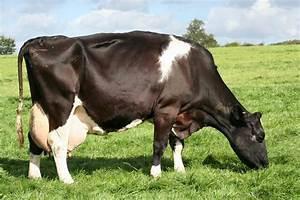
cow